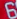
Number: 6